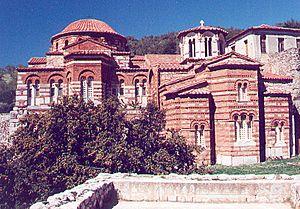
L'architecture byzantine est le style architectural qui s’est développé dans l’Empire byzantin et les pays marqués de son empreinte comme la Bulgarie, la Serbie, la Russie, l’Arménie et la Géorgie après que Constantin a transféré la capitale de l’empire de Rome vers Constantinople en 330.